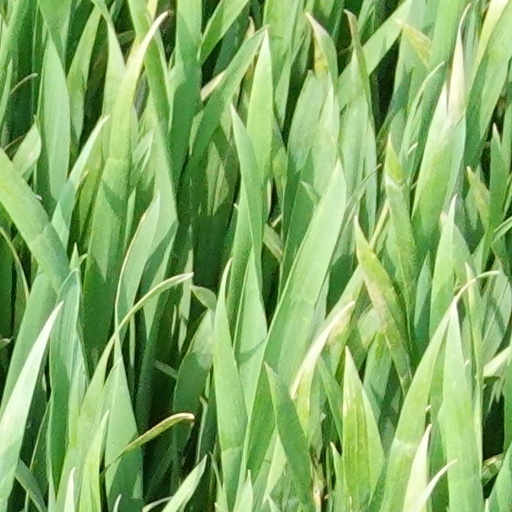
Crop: wheat